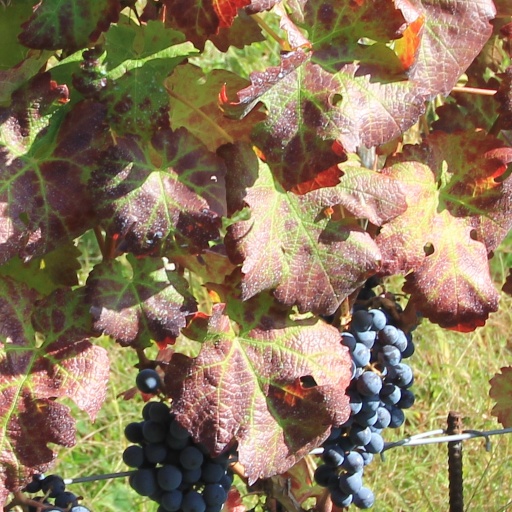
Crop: grape